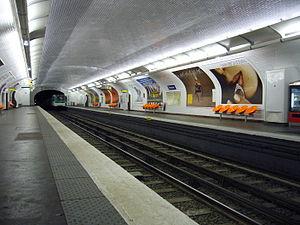
Vue des quais de la station Rennes sur la ligne 12 du métro de Paris.
Rennes est une station de la ligne 12 du métro de Paris, située dans le 6ᵉ arrondissement de Paris.
La liste des stations du métro de Paris propose un aperçu des stations actuellement en service, fermées ou autres, du métro de Paris, en France. Le métro a ouvert en 1900 et comprend 302 stations et 383 points d'arrêt, depuis le 23 mars 2013. Les stations fermées ne sont pas comptées dans le total.